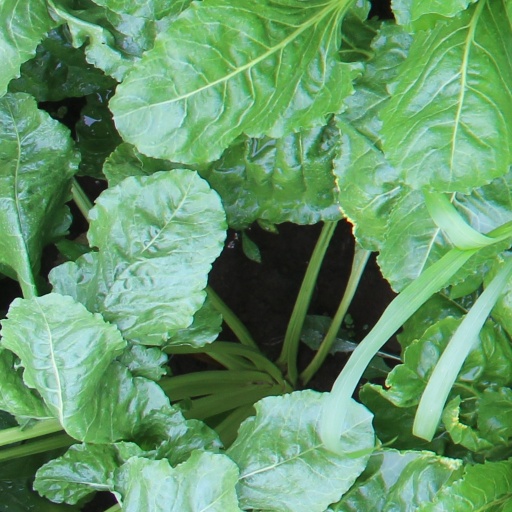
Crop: sugar beet